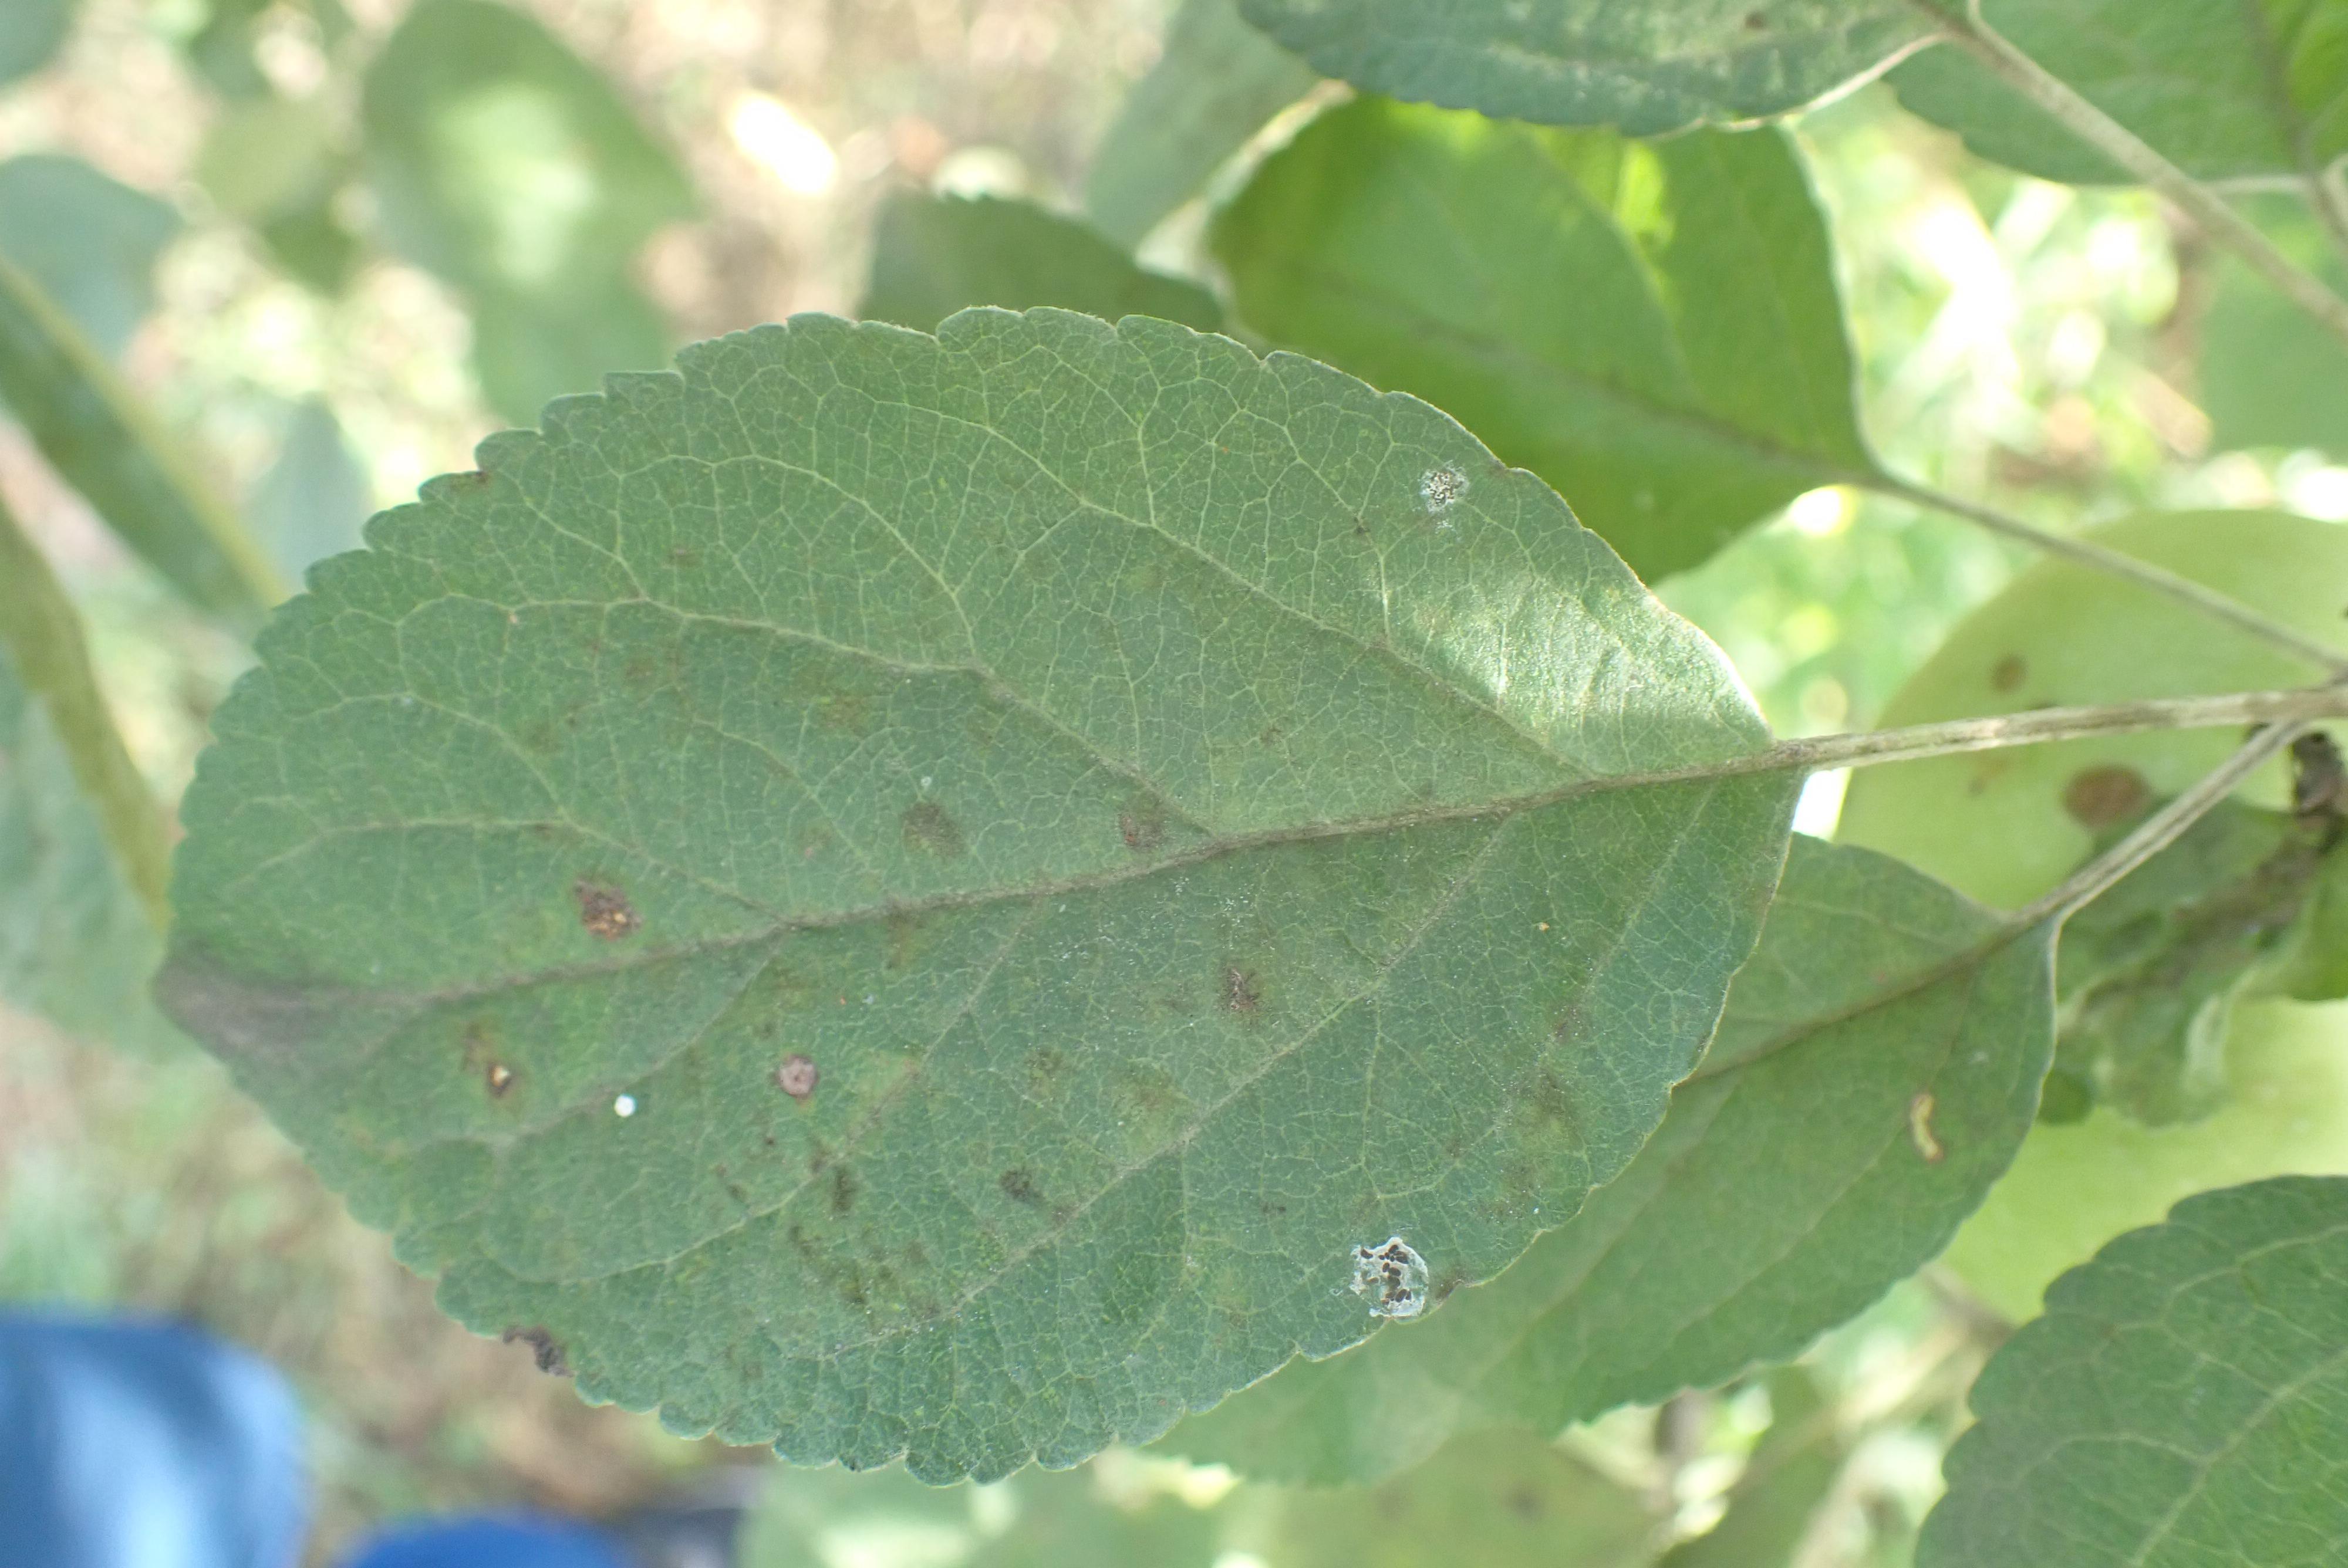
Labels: complex